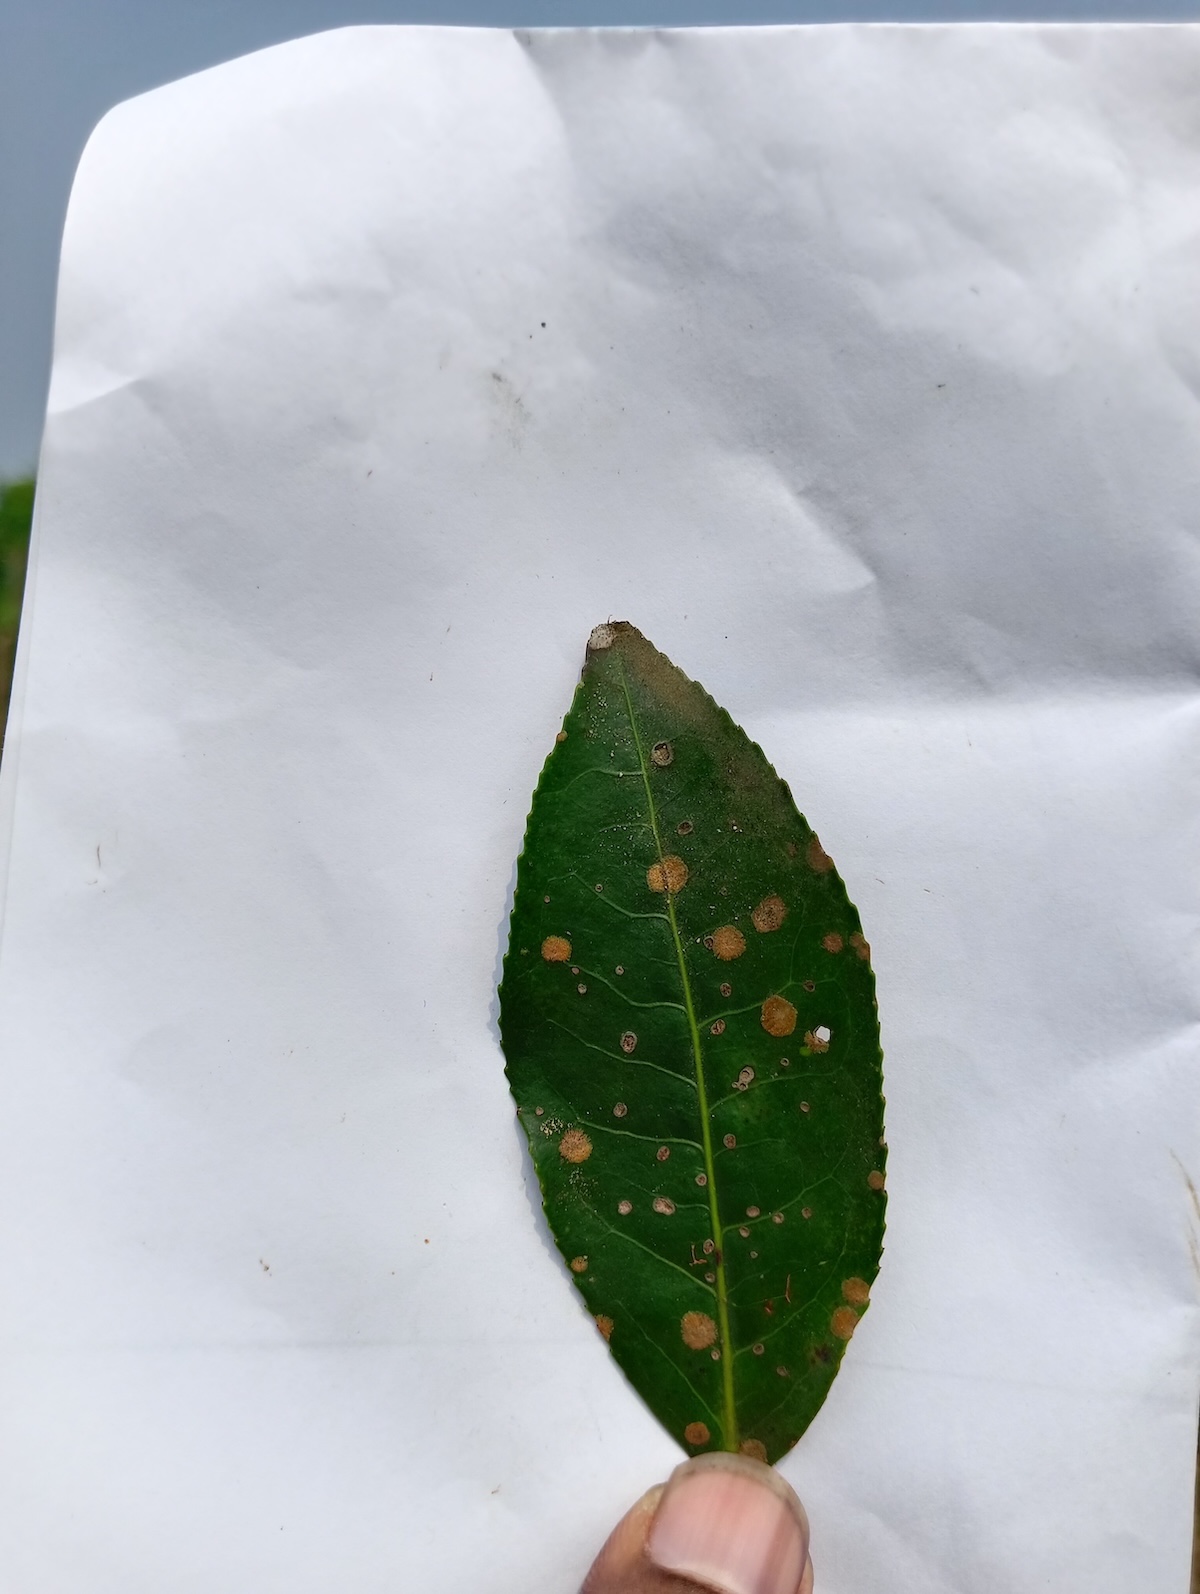
Label: Tea algal leaf spot